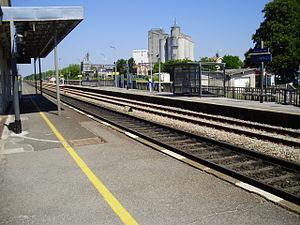
Gare de Nangis, Seine-et-Marne, France (vue vers Paris)
La gare de Nangis est une gare ferroviaire française de la ligne de Paris-Est à Mulhouse-Ville située sur le territoire de la commune de Nangis, dans le département de Seine-et-Marne en région Île-de-France.